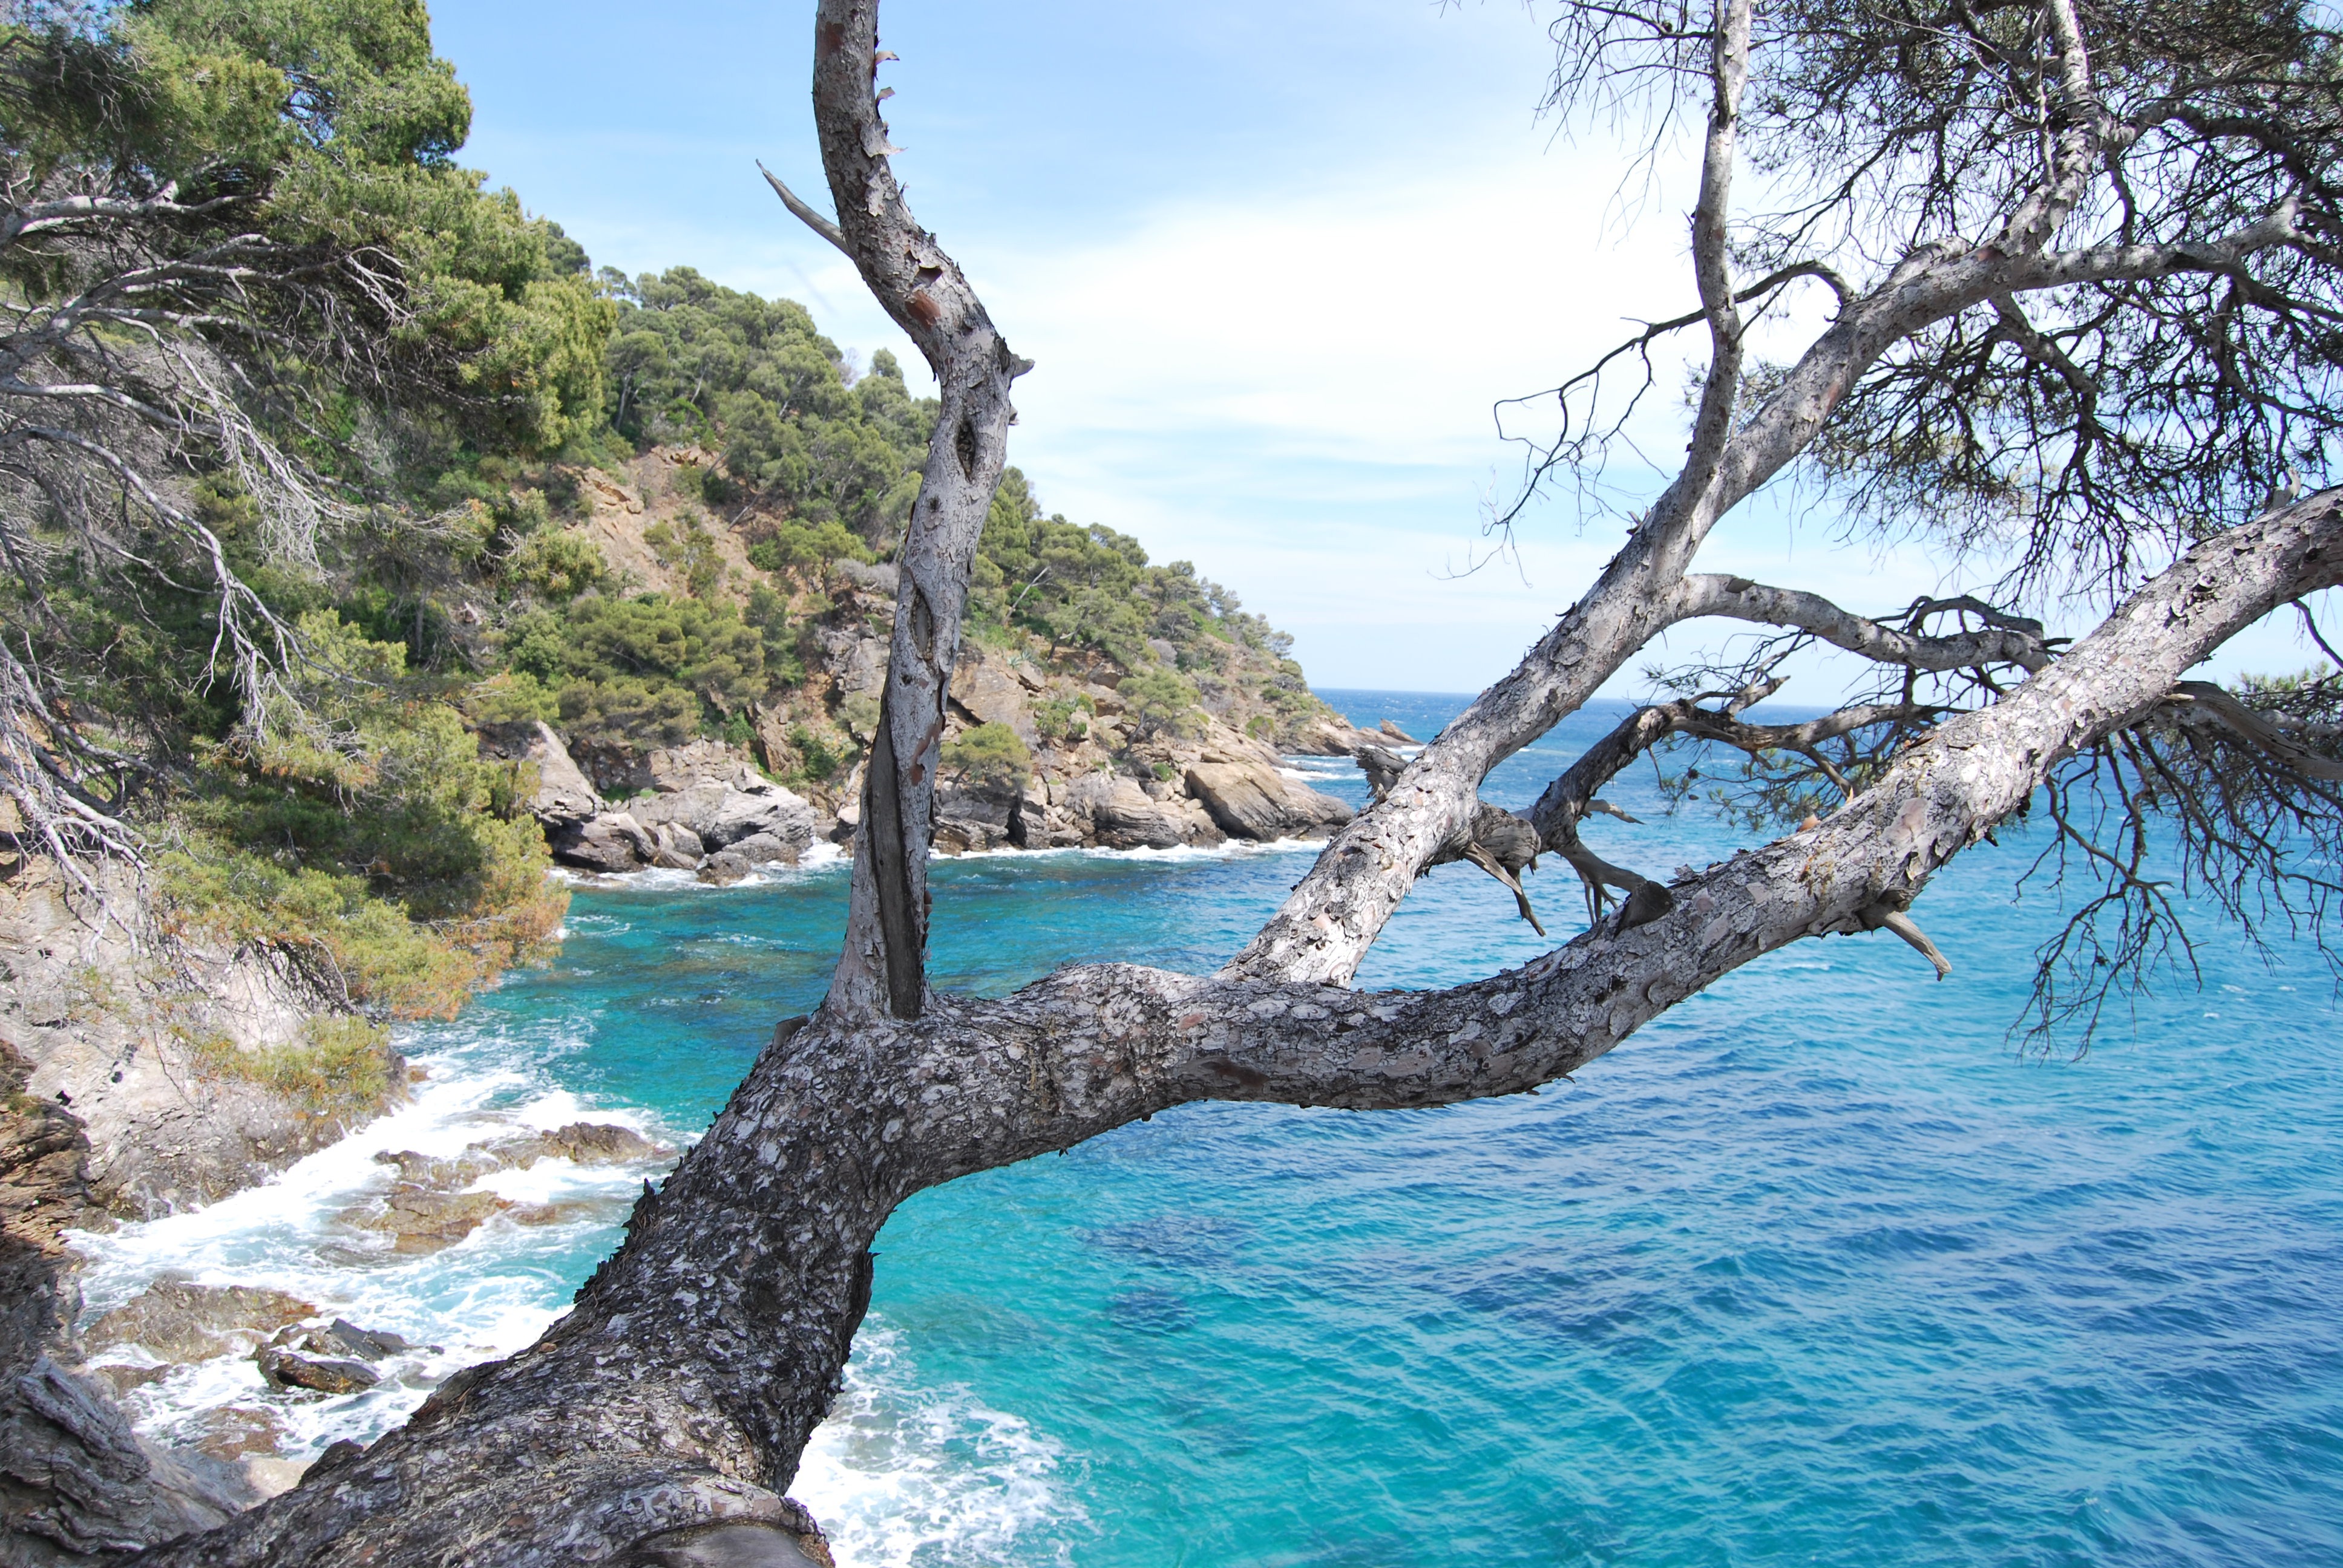
sea, coast, tree, nature, lake, view, bay, azure, corniche, azure blue, woody plant, french riviera